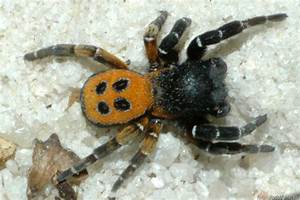
Label: spider